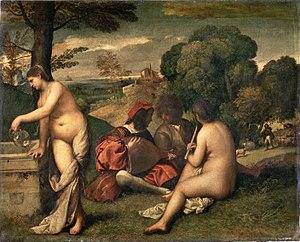
Le département des Peintures est l'un des huit départements qui composent le musée du Louvre. Il s'agit d'une des plus importantes et des plus célèbres collections du monde. Les collections du département des peintures sont spécialisées dans l'art européen du XIIIᵉ à la fin du XIXᵉ siècle. Cependant, à l'exception de la donation Hélène et Victor Lyon, l'essentiel des œuvres datant d'après 1848 sont exposées au musée d'Orsay. On peut noter que les peintures d'autres époques sont rattachées à d'autres départements. Par exemple, le département des Antiquités égyptiennes possède des peintures coptes.
Le Château d'Indolence, poème allégorique, écrit en imitation de Spenser est un poème de James Thomson paru en 1748.
La Renaissance vénitienne est la déclinaison de l'art de la Renaissance développé à Venise entre les XVᵉ et XVIᵉ siècles.
Françoise Bardon est une historienne de l'art moderne, parmi les figures majeures de l'histoire de l'art critique.